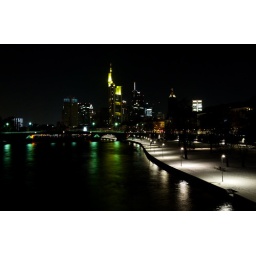
The skyline of Frankfurt seen from a bridge over the river Main